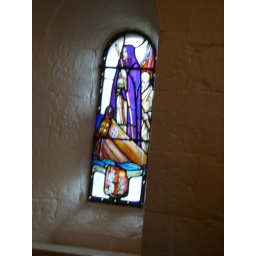
stained glass windows in the chapel